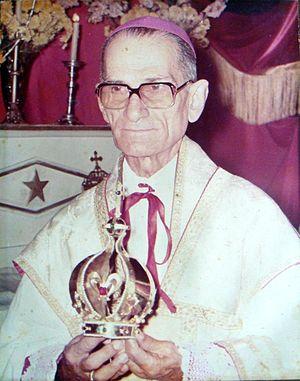
La Fraternité sacerdotale Saint-Pie-X, de tradition catholique nommée à l'origine Fraternité des apôtres de Jésus et Marie, est une société de prêtres traditionalistes, sans statut canonique au sein de l'Église catholique avec laquelle elle maintient des relations complexes. Son but est « le sacerdoce et tout ce qui s'y rapporte ». Elle a son siège à Menzingen, dans le canton de Zoug.
Antônio de Castro Mayer est un évêque catholique romain, né le 20 juin 1904 à Campinas et mort le 26 avril 1991 à Campos, au Brésil.